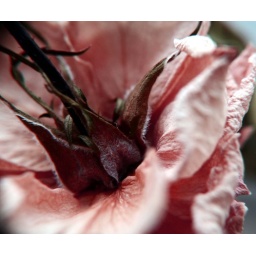
same rose in pink